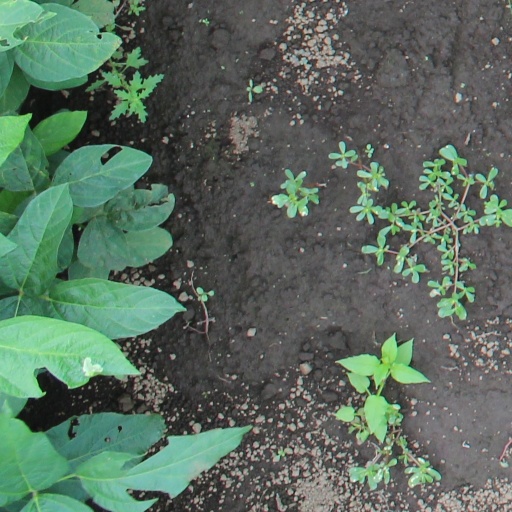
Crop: soybean